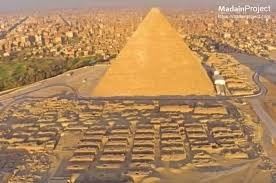
Landmark: Pyramids of Giza